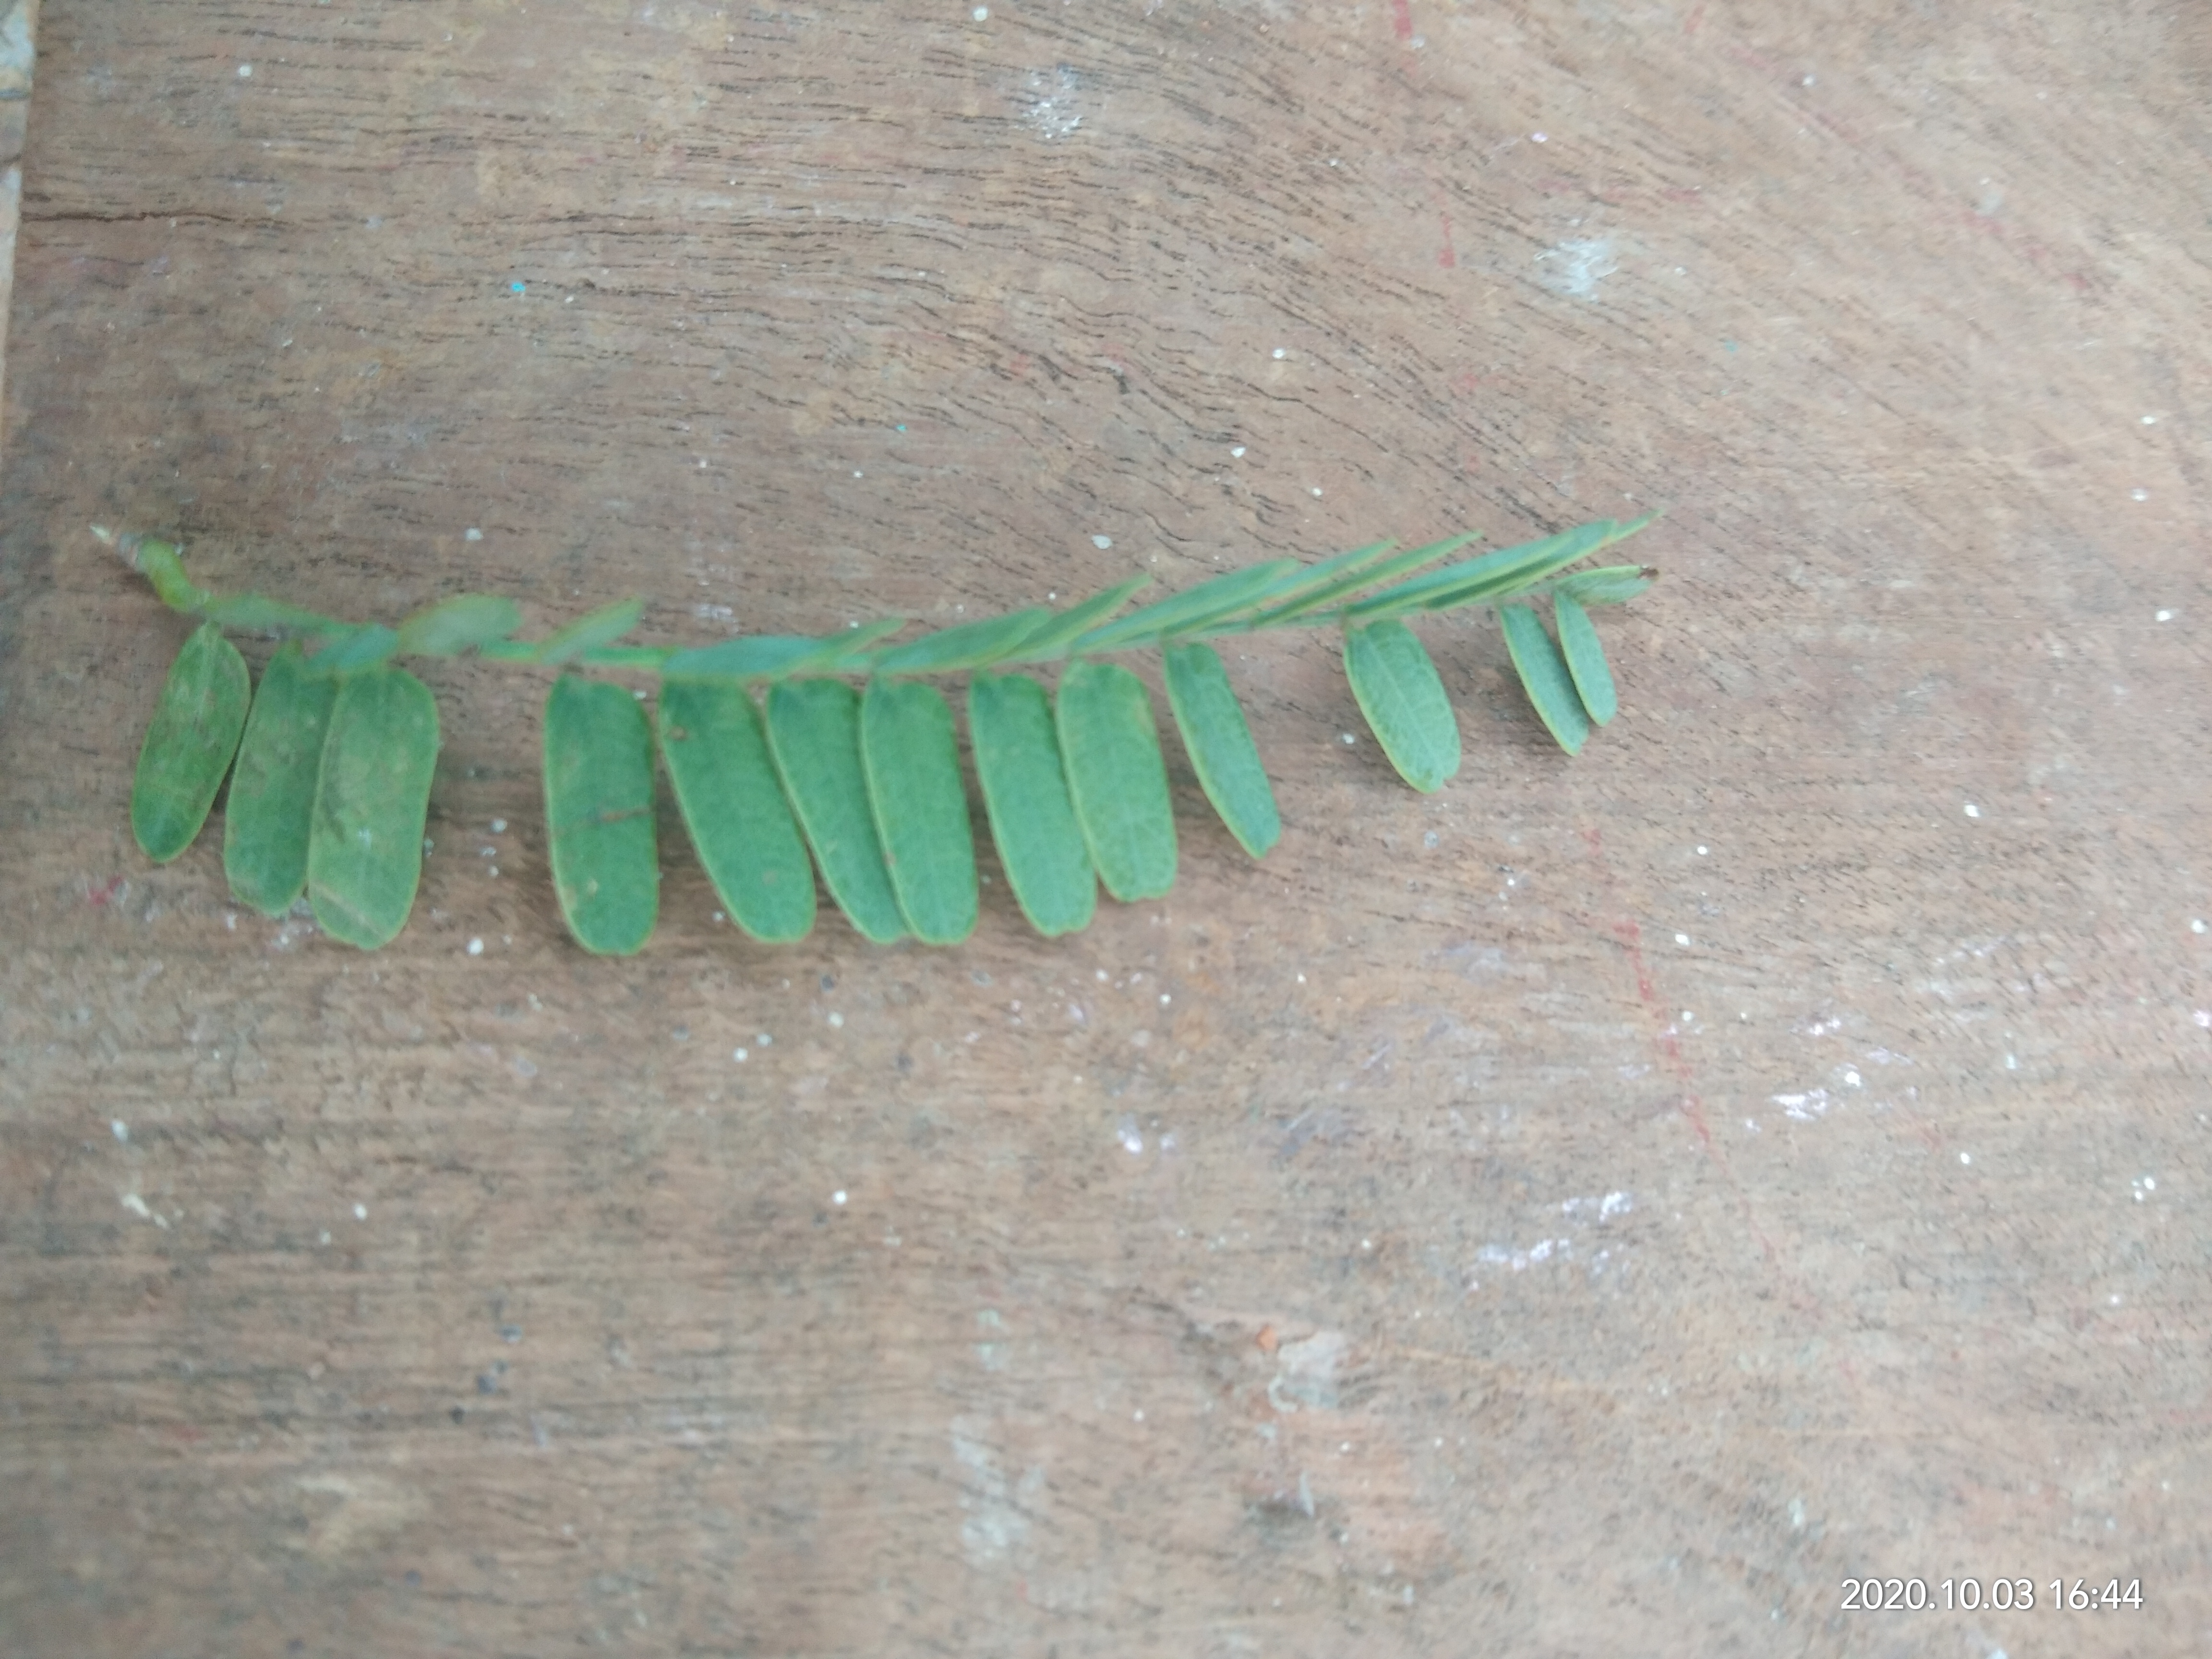
Plant: Tamarind